Ich bin vergnügt mit meinem Glücke, BWV 84

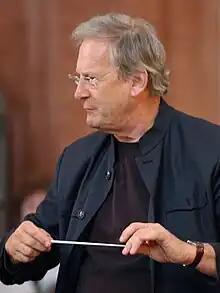
John Eliot Gardiner, who conducted the Bach Cantata Pilgrimage, in 2007

The opening aria, "" (I am content with my fortune which our dear God has allotted me.), is slow and pensive, accompanied by all instruments, reminiscent of the slow movement of an oboe concerto. John Eliot Gardiner, who conducted in 2000 the Bach Cantata Pilgrimage, noted in the project diary that Bach, who possibly was not content with his situation in Leipzig, composed music portraying "ambivalence and complexity". His music is "dynamic and fluctuating", capturing "wistful, resigned, elegiac" moods. The musicologist Julian Mincham notes that the aria compares to "Ich bin in mir vergnügt", BWV 204 (I am content in myself) which he describes as "also a highly personal work for solo soprano with a similar theme, exploring comparable human emotions".